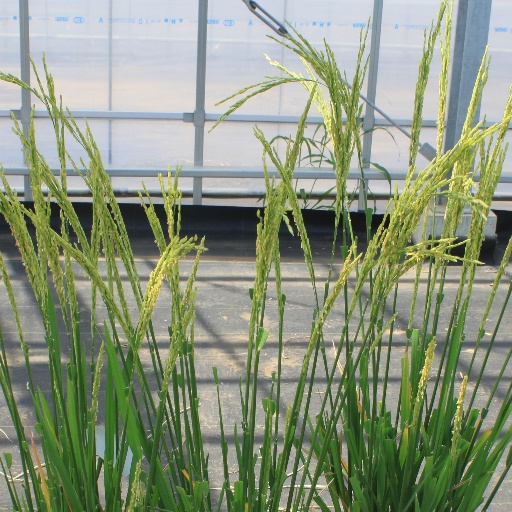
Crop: rice